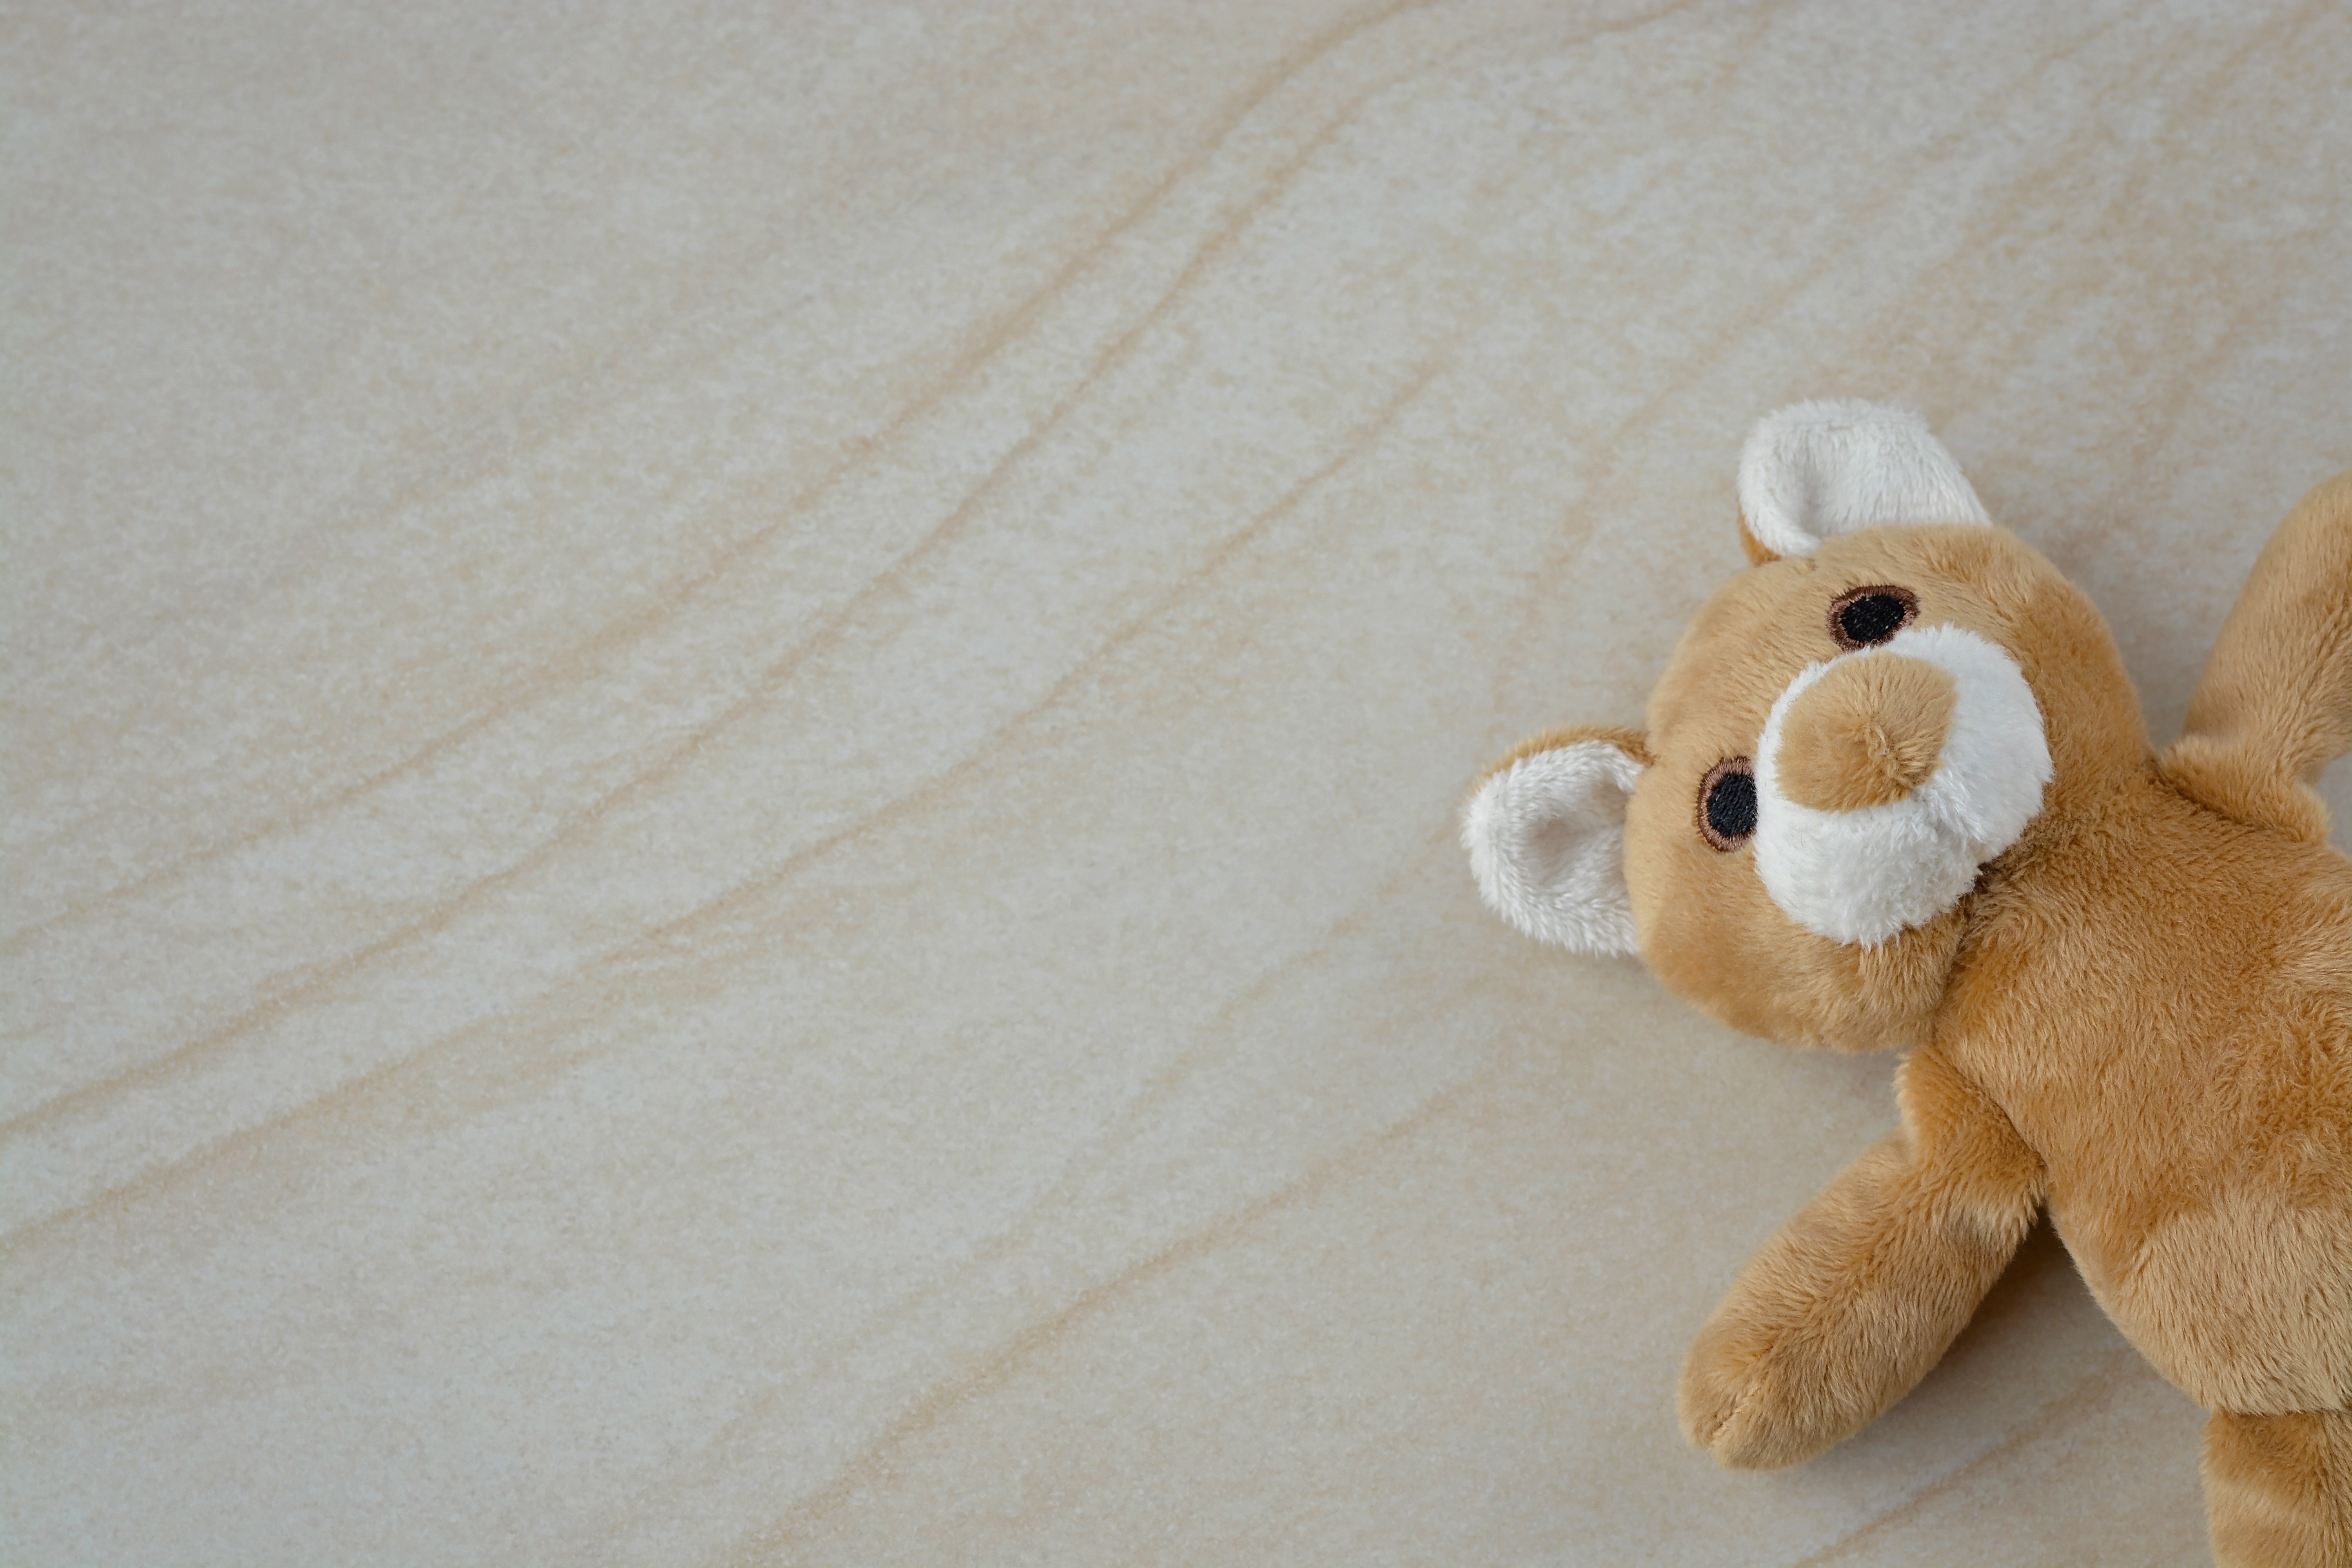
sweet, cute, small, close, toy, material, teddy bear, product, negative space, textile, toys, skin, bears, plush, teddy, text freedom, furry teddy bear, stuffed toy, stuffed bear, small stuffed bear